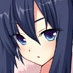
Portrait style: Anime Portrait